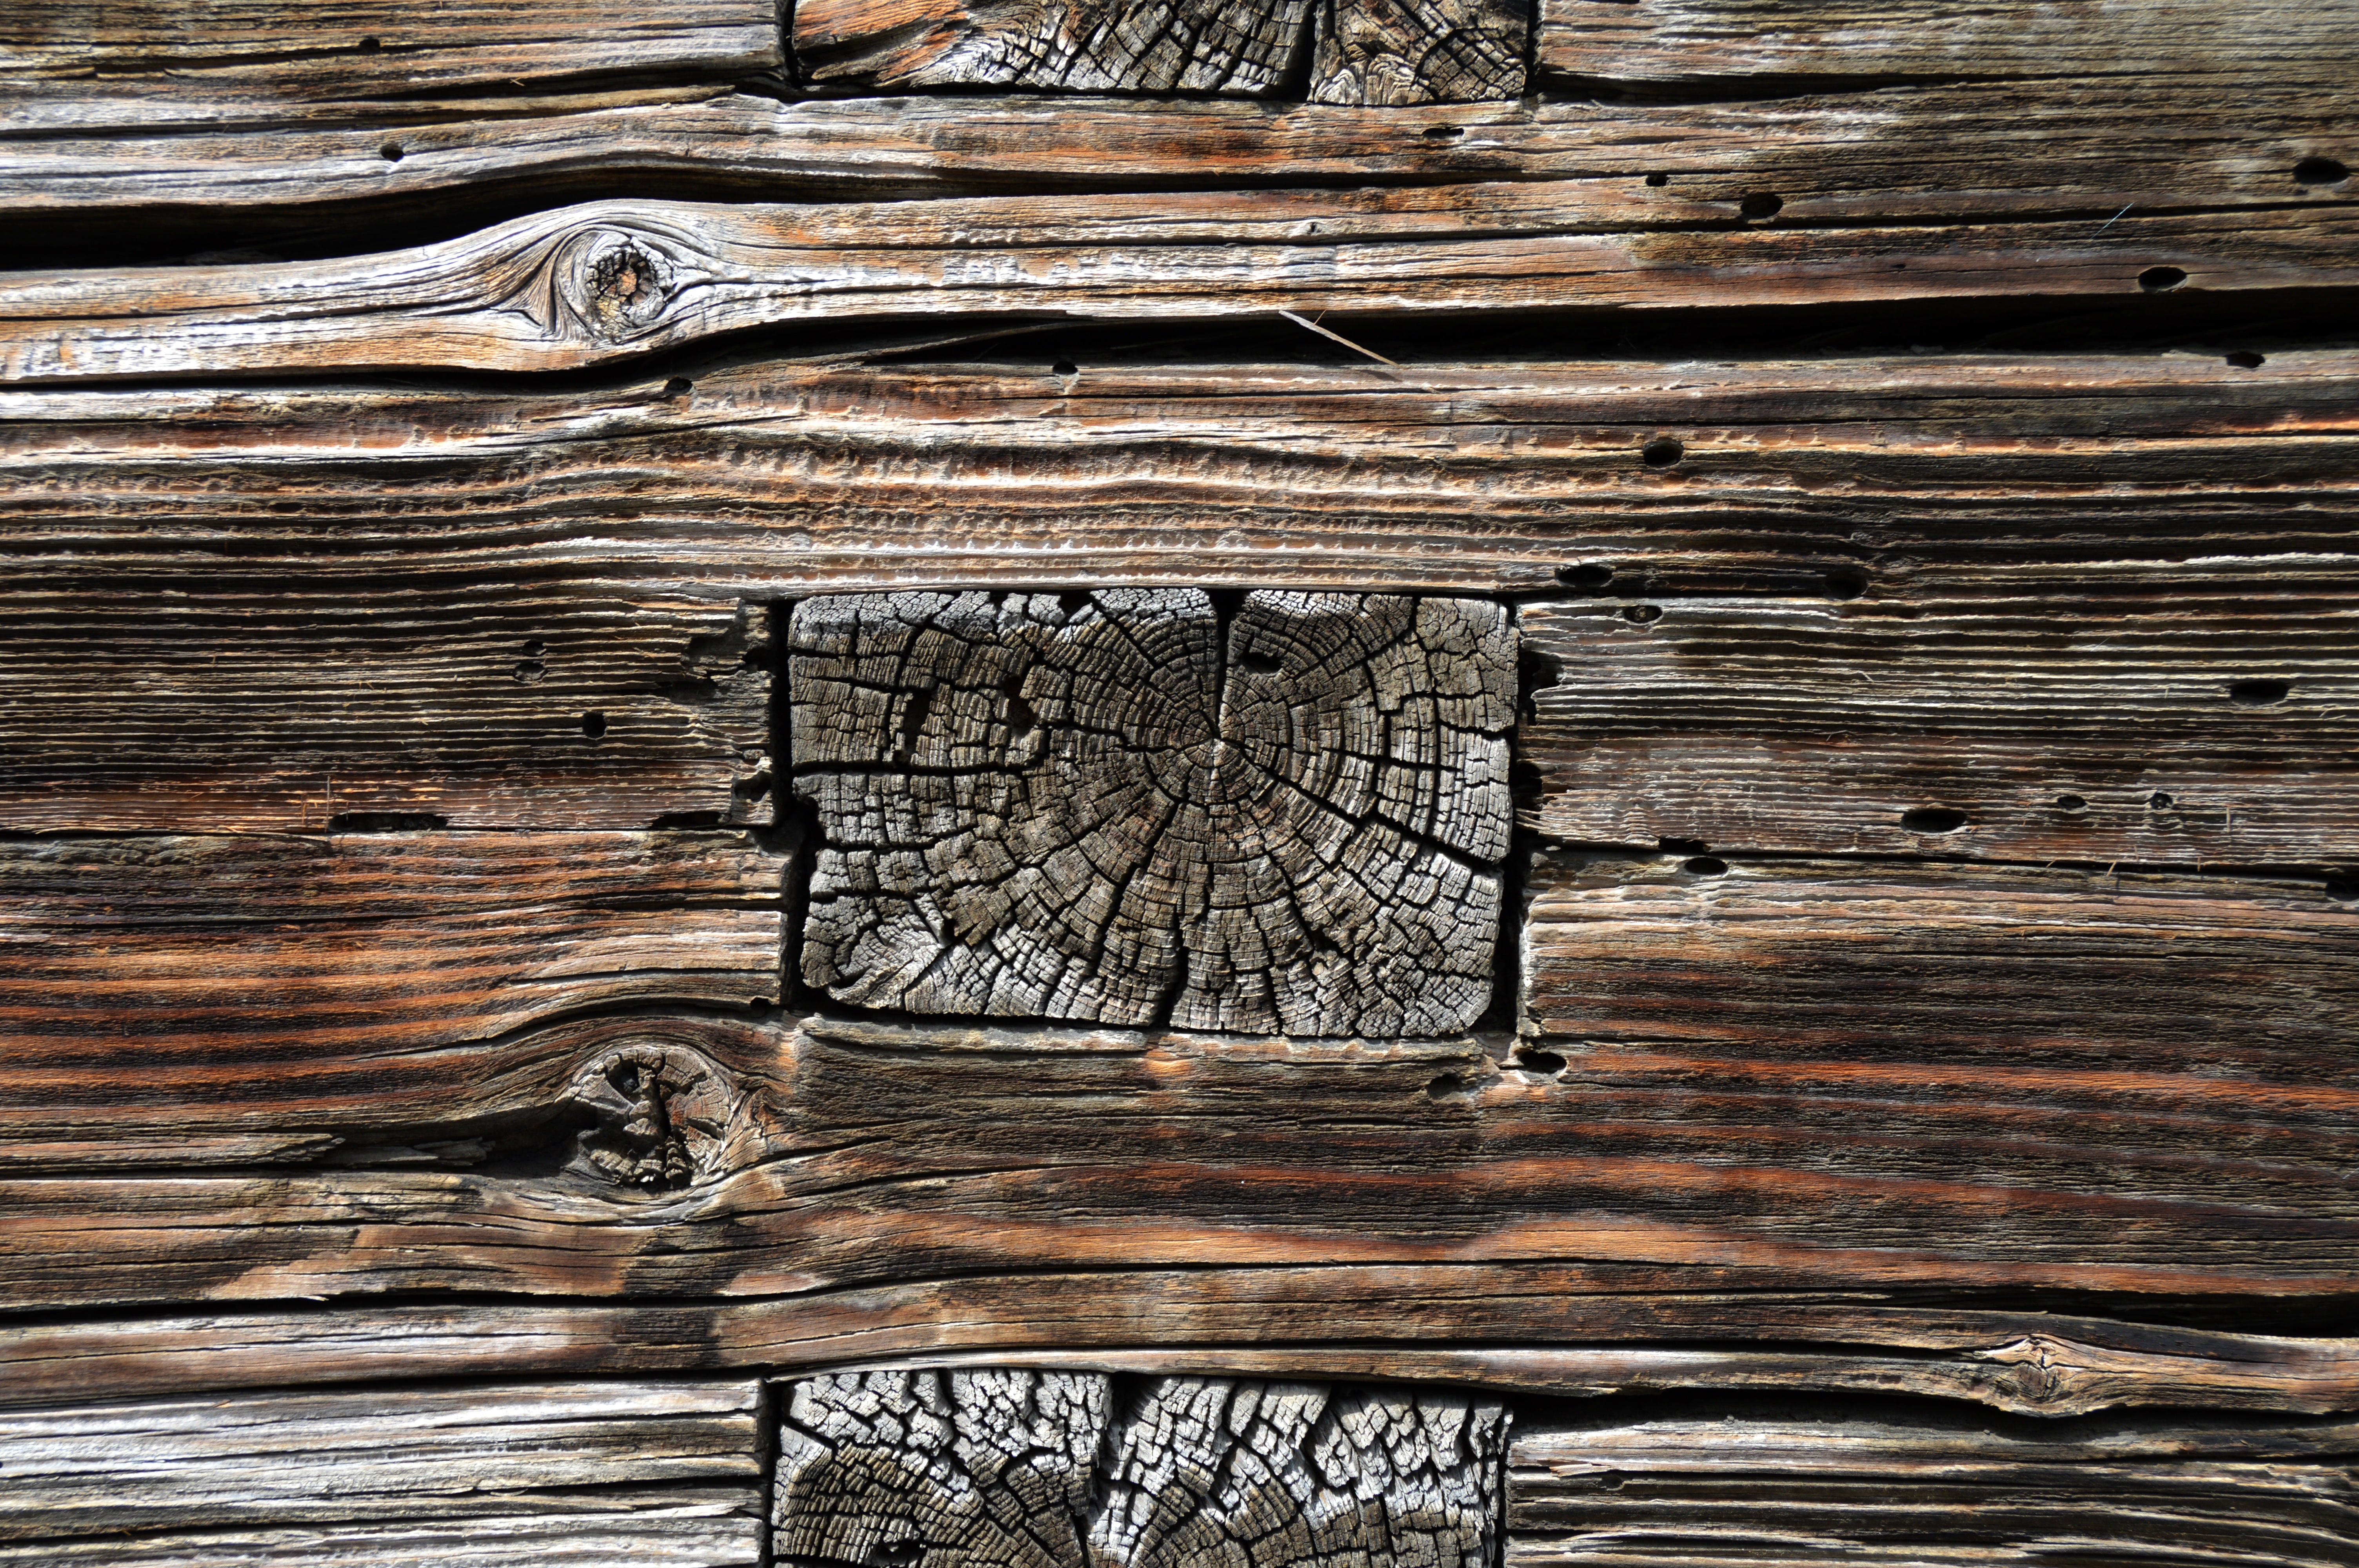
nature, rock, structure, wood, grain, texture, plank, floor, trunk, old, wall, pattern, lumber, material, surface, weathered, close up, wooden structure, background, design, hardwood, boards, graphic, textures, material collection, flooring, wood grain, wood structures, wood flooring, washed off